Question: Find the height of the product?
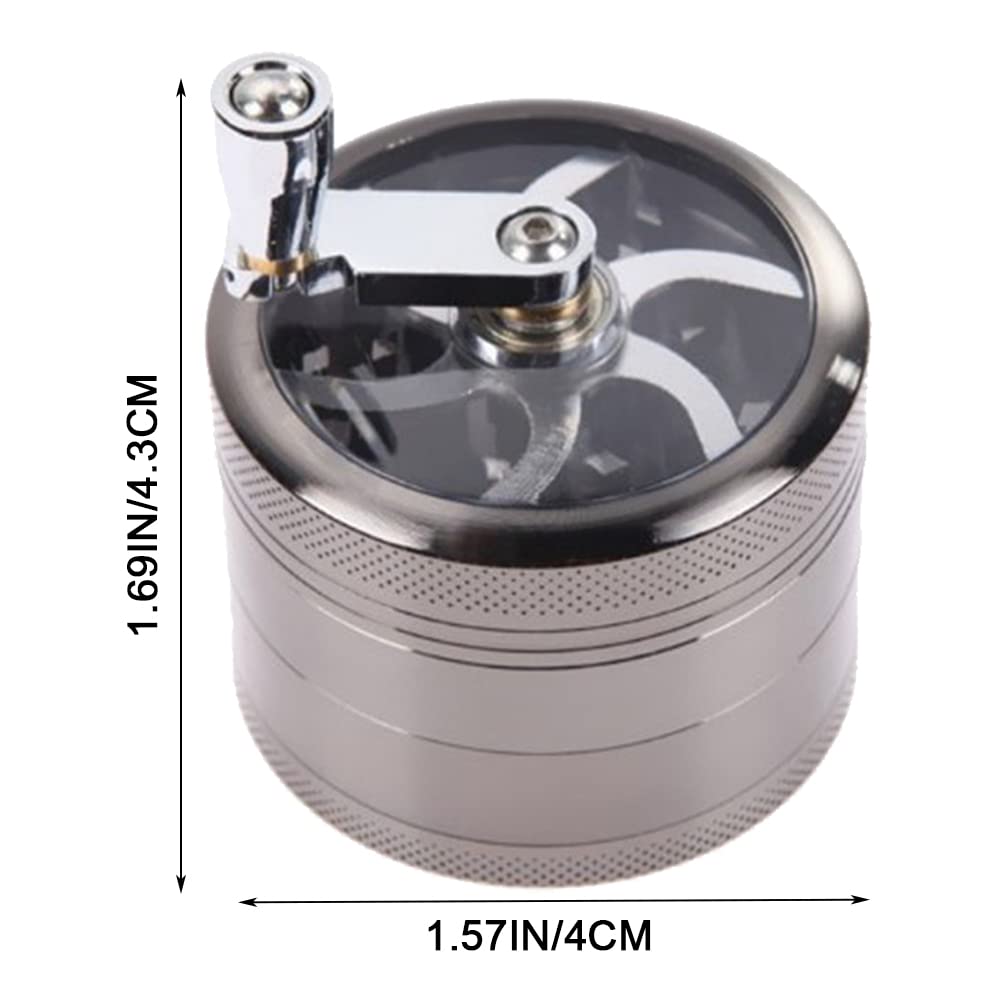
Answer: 4.3 centimetre